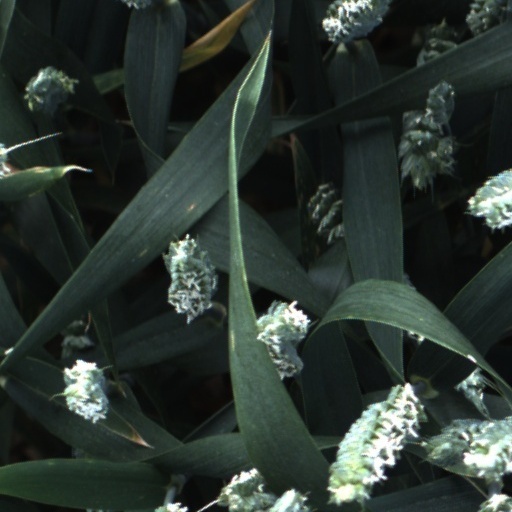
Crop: wheat